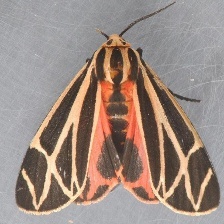
Species: GARDEN TIGER MOTH